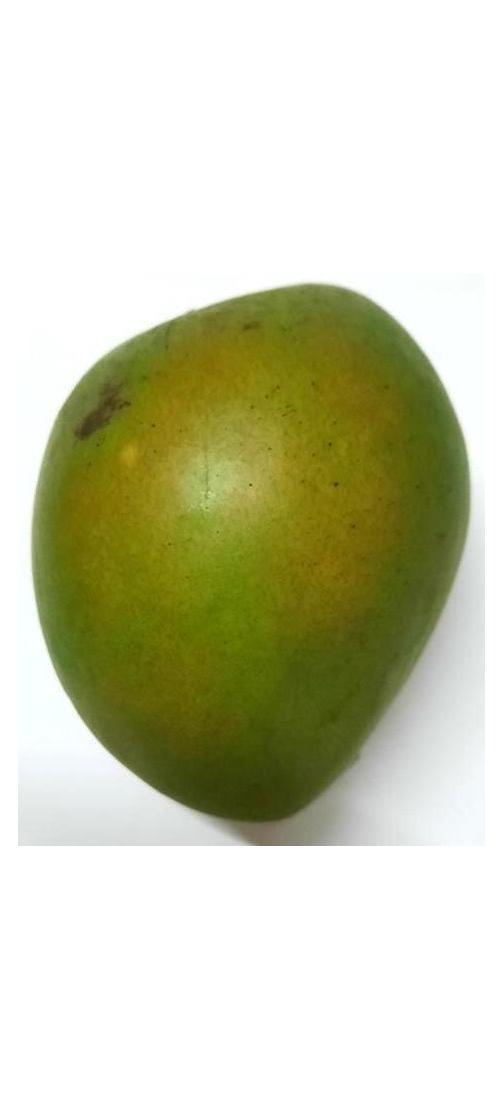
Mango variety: Harivanga